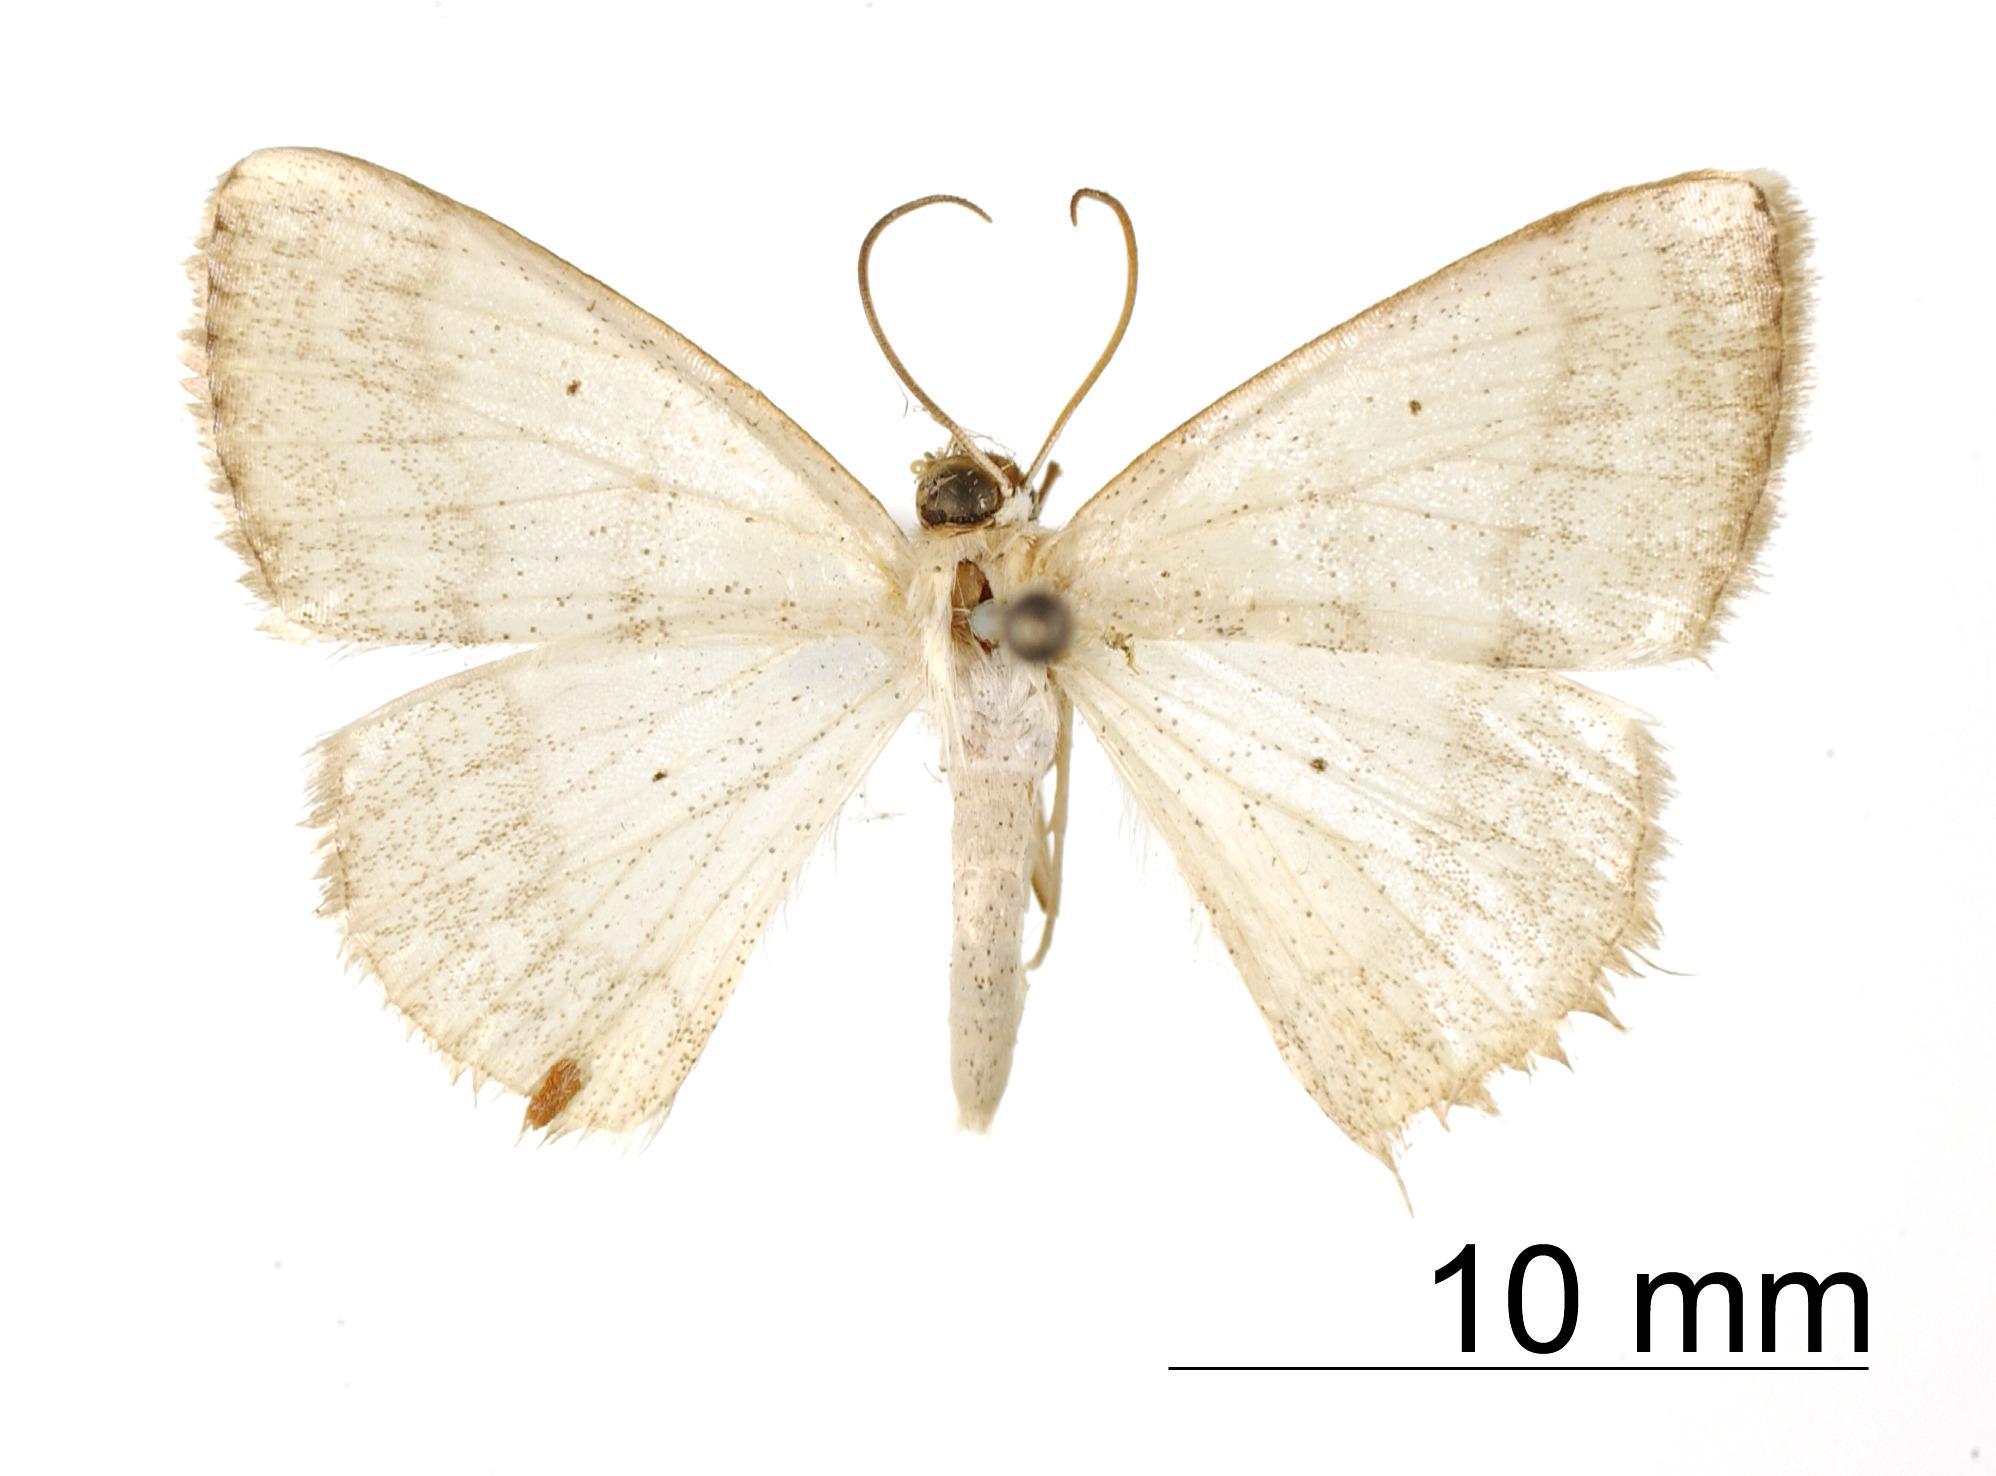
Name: Lomographa ultimata
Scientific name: Lomographa ultimata Warren, 1906
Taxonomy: Animalia, Arthropoda, Insecta, Lepidoptera, Geometridae, Ennominae
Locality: St. Jean, Maroni, French Guiana, French Guiana